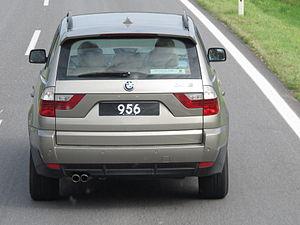
La BMW X3 est un crossover haut de gamme produit par le constructeur allemand BMW.